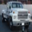
Label: truck